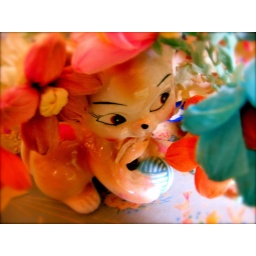
New kitten friend still prowling through the forest of tissue flowers. Digital photo. Altered in iPhoto. (2008)